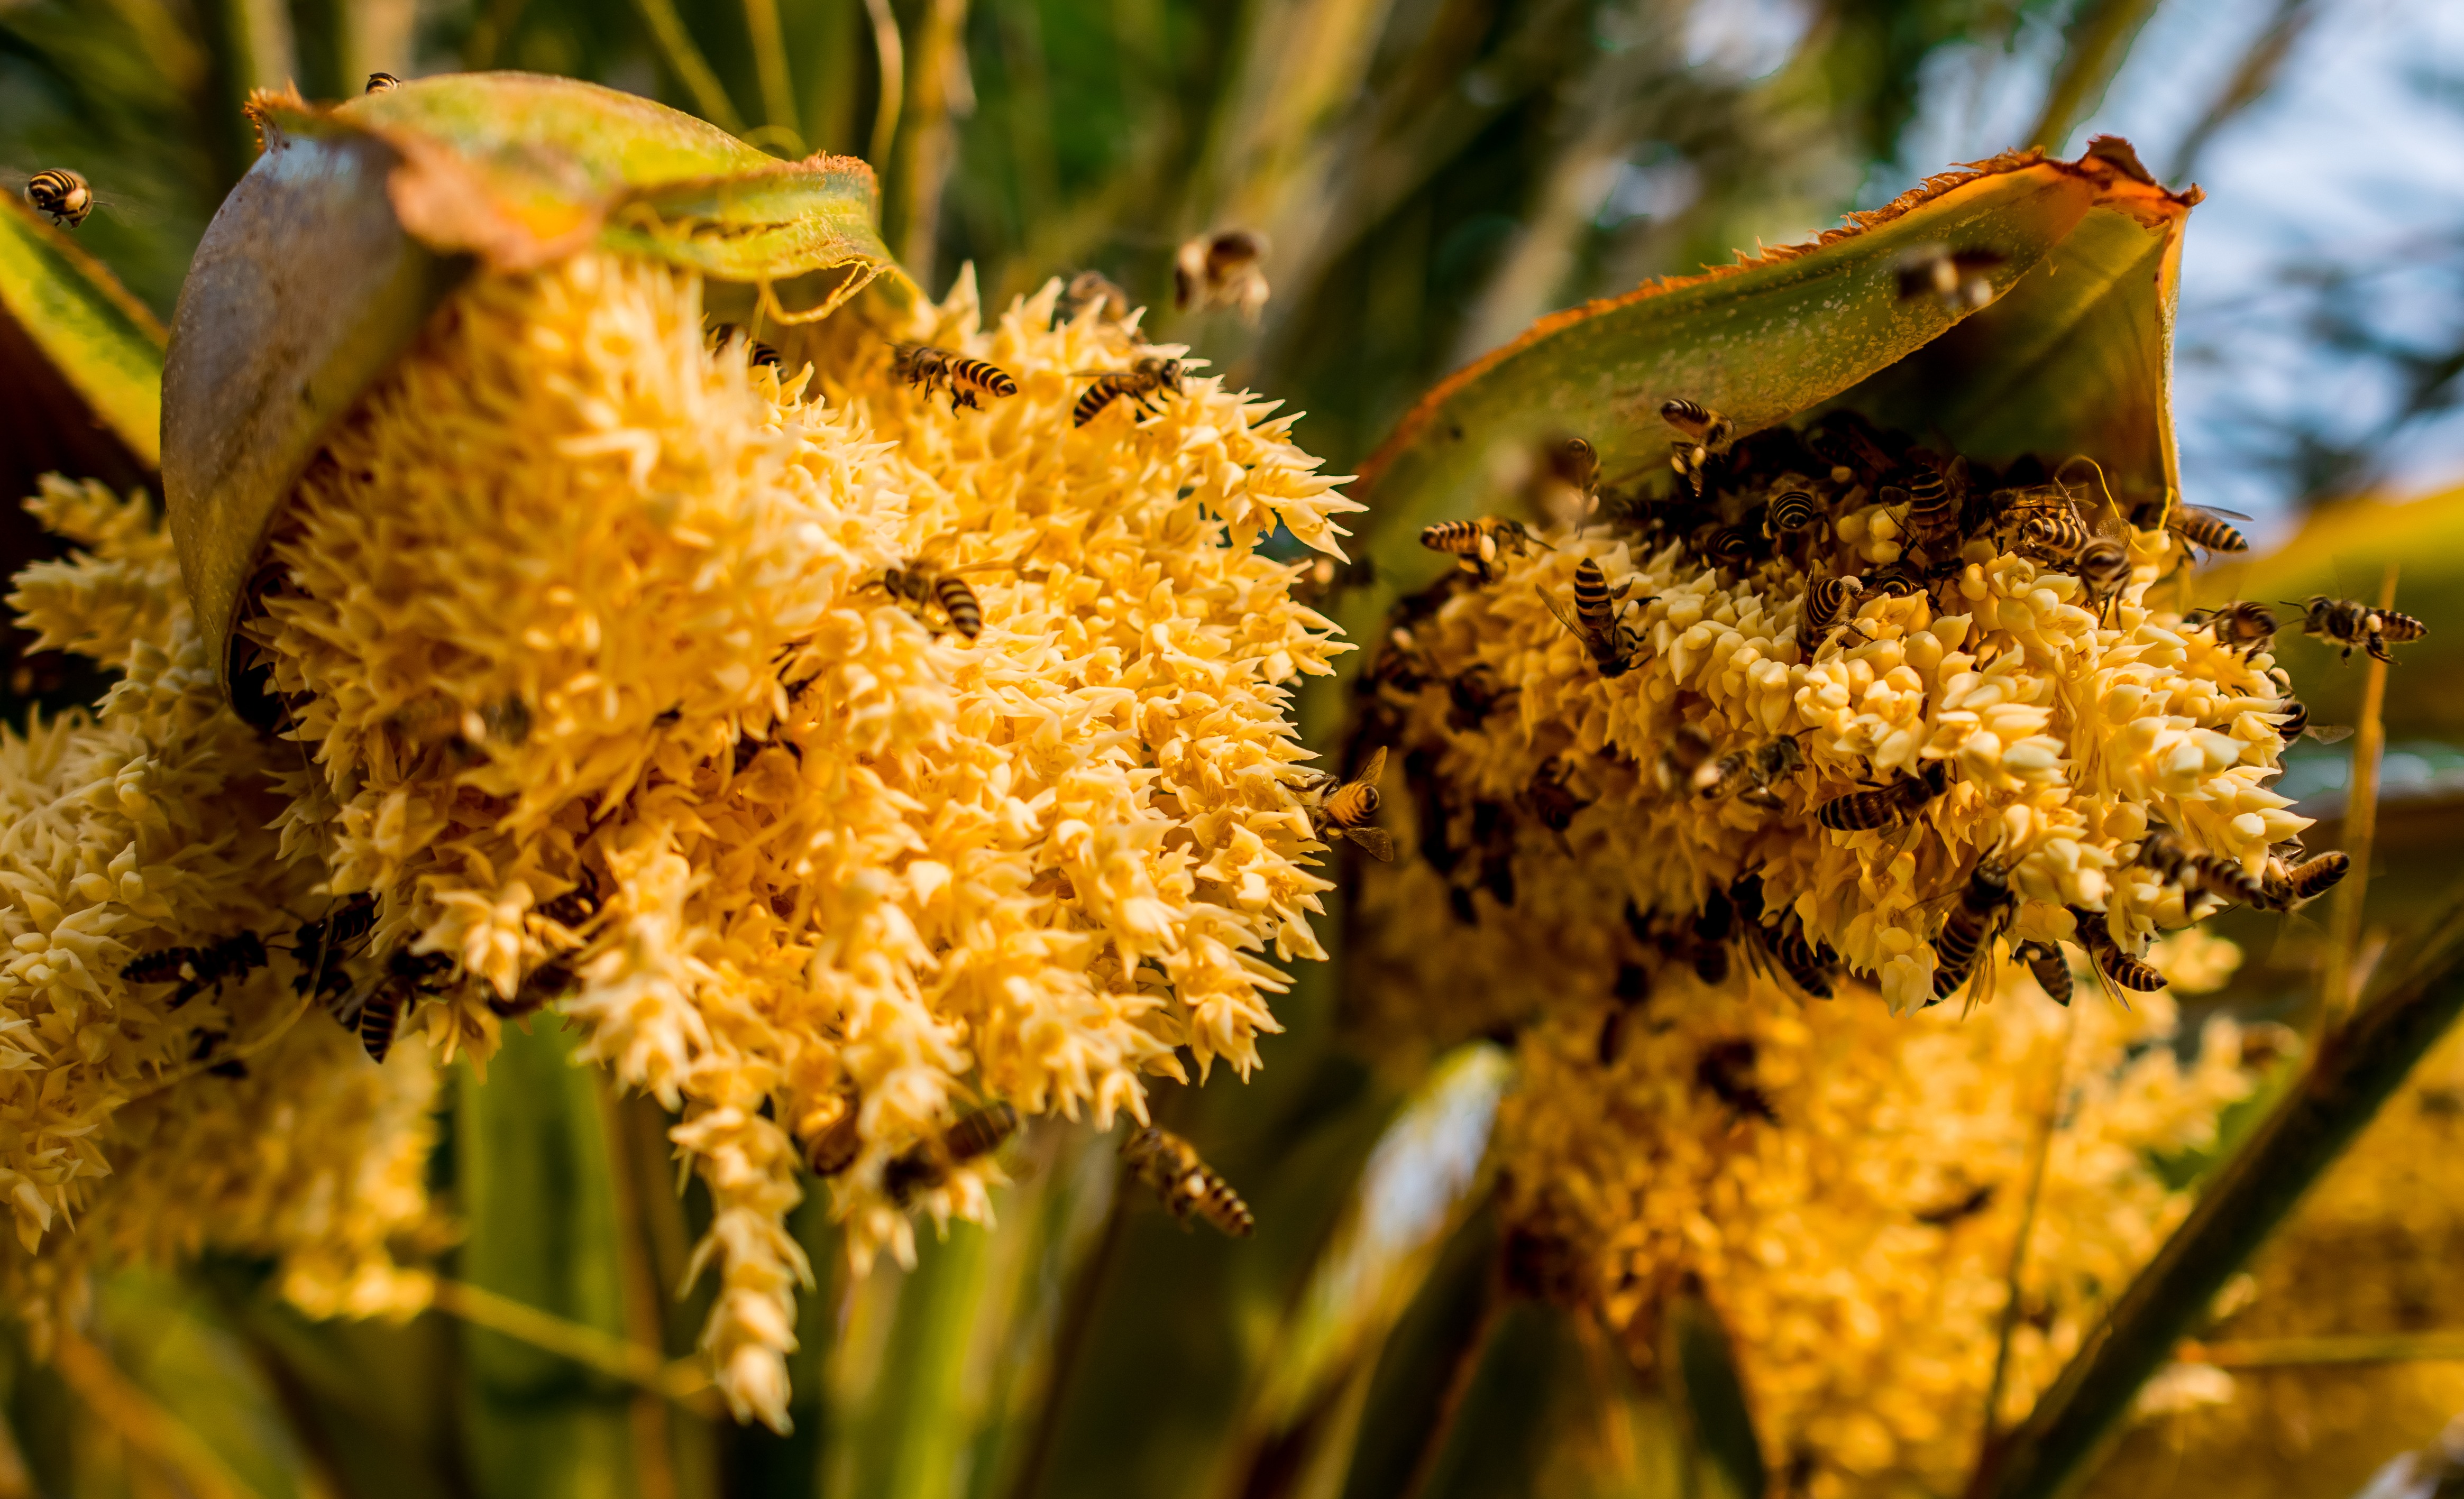
tree, nature, blossom, plant, photography, sunlight, leaf, flower, pollen, food, produce, autumn, botany, yellow, flora, season, fauna, wildflower, close up, bees, macro photography, flowering plant, palm blossom, collect honey, plant stem, land plant, thorns spines and prickles